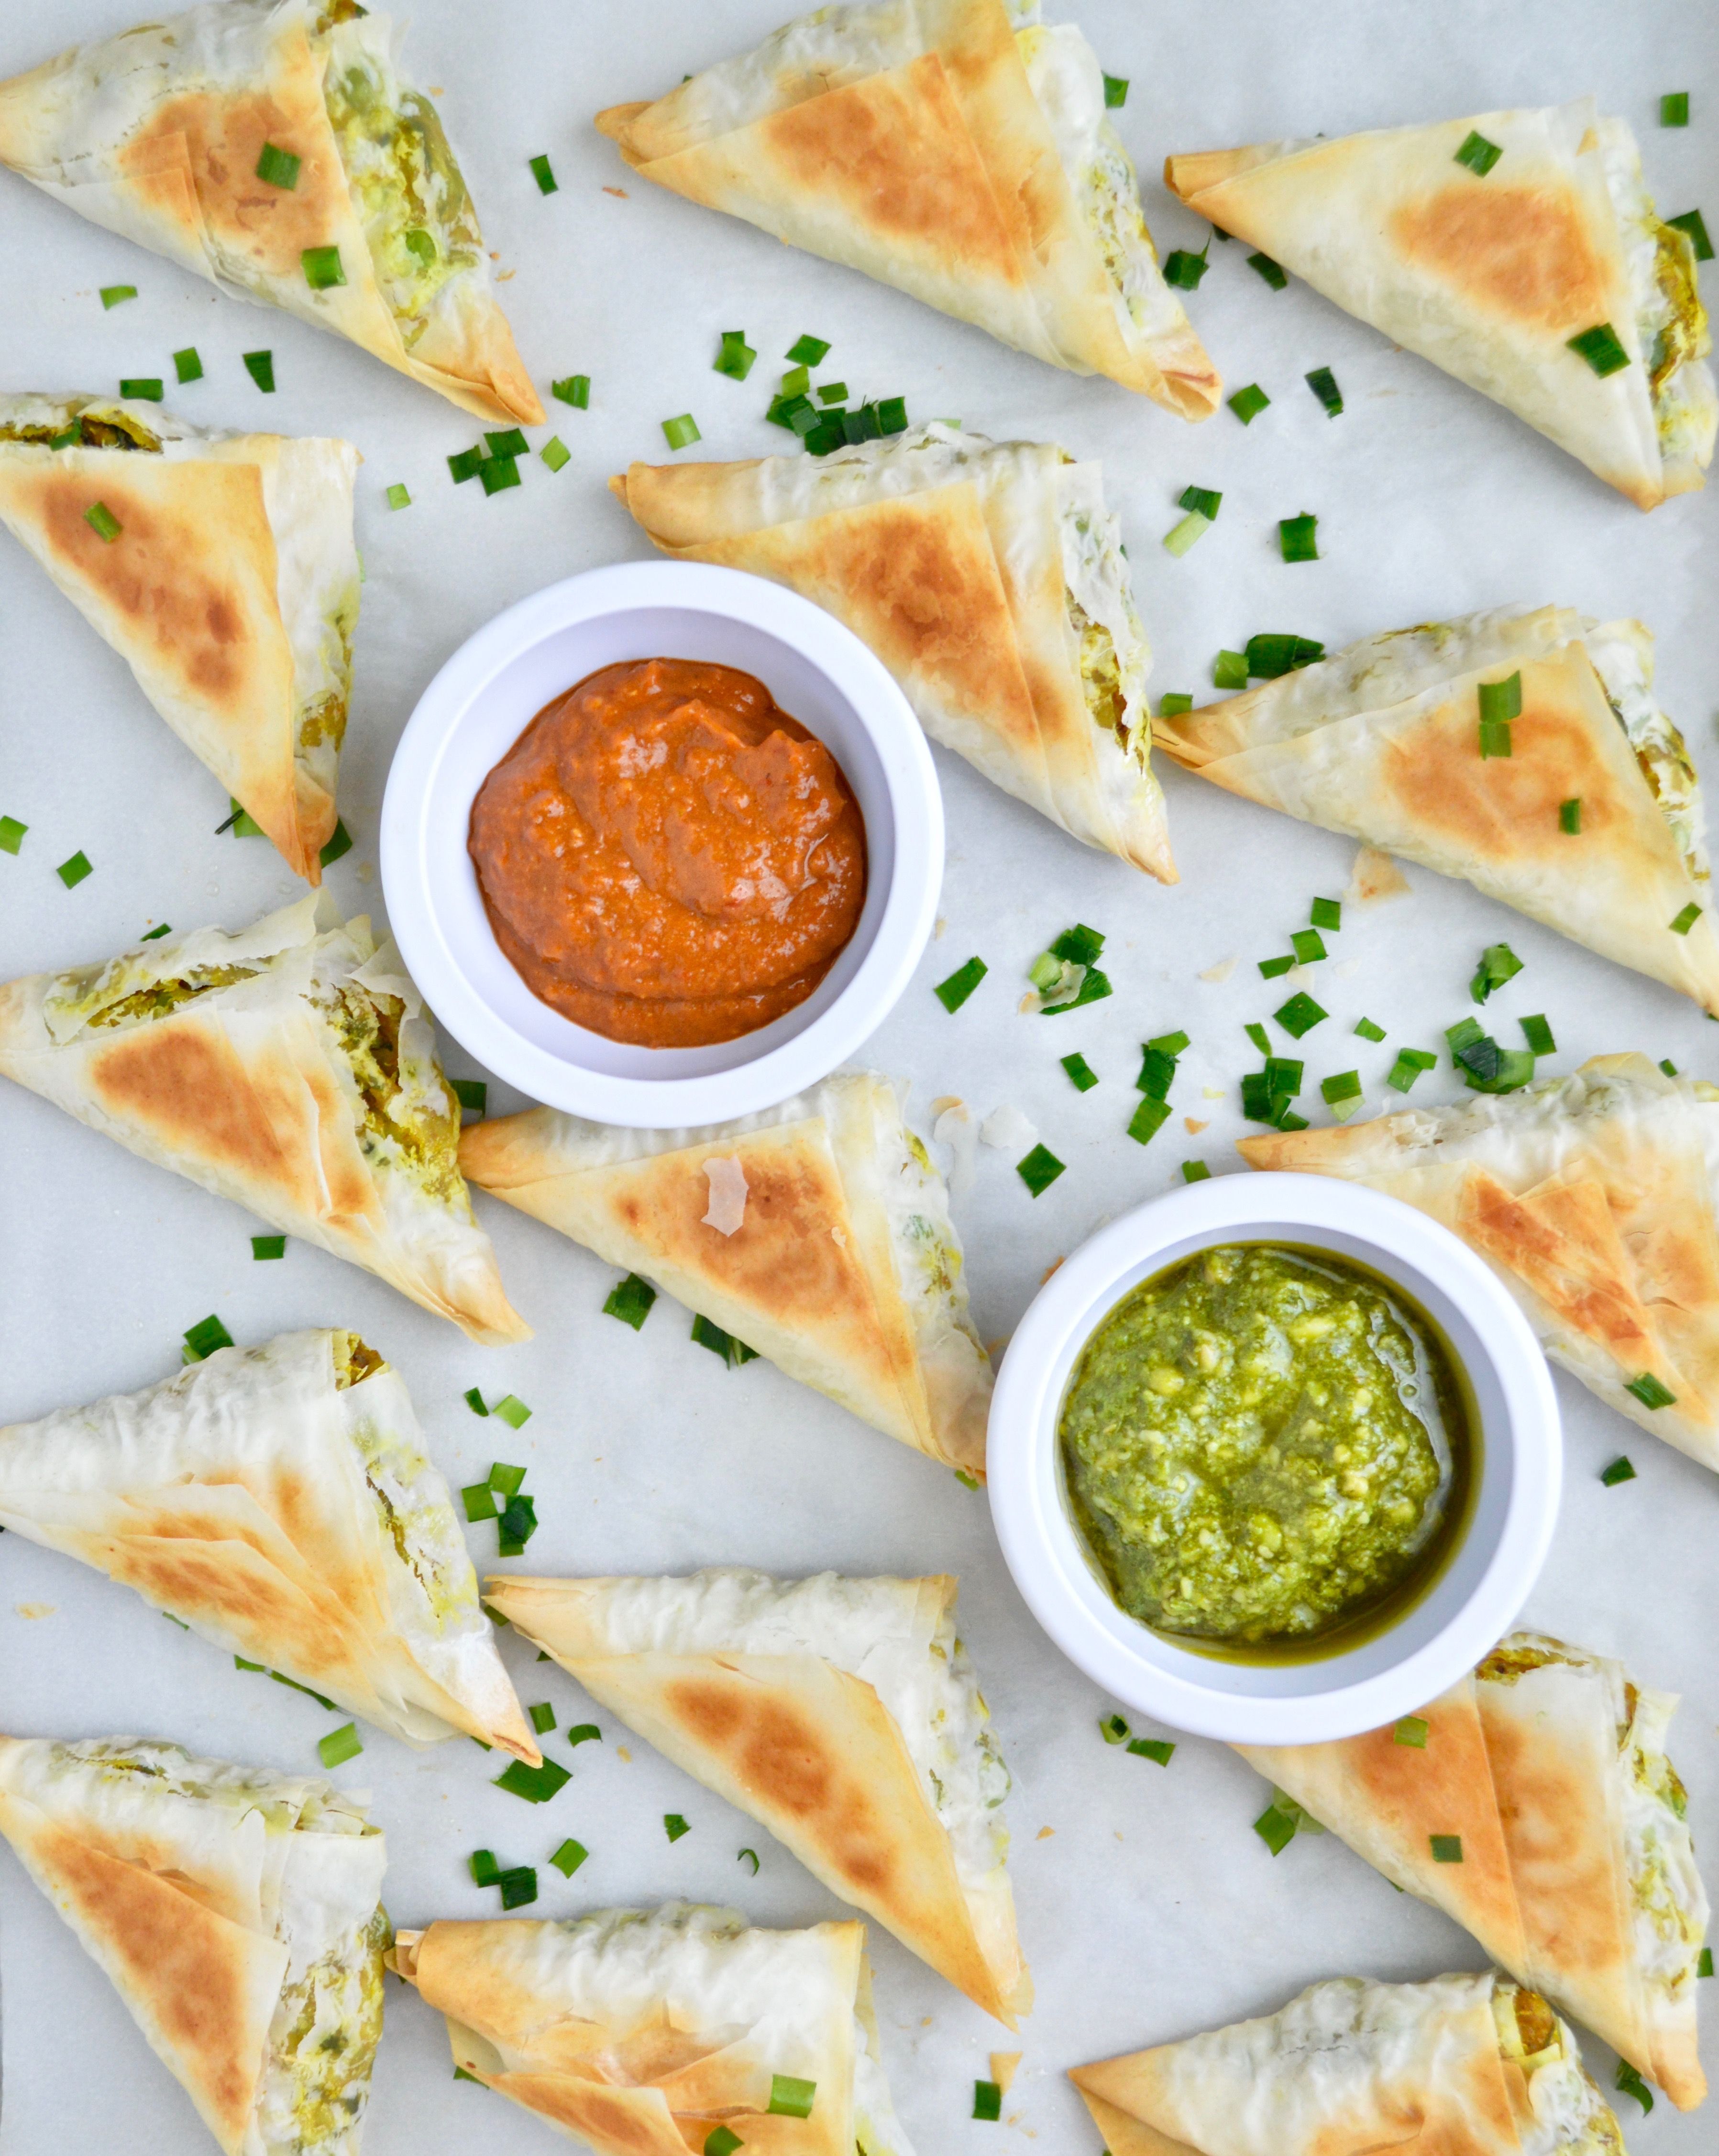
Dish: samosa